Mathspy

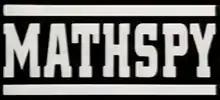
"Mathspy" logo

Mathspy is a 1988 BBC Maths Educational programme.